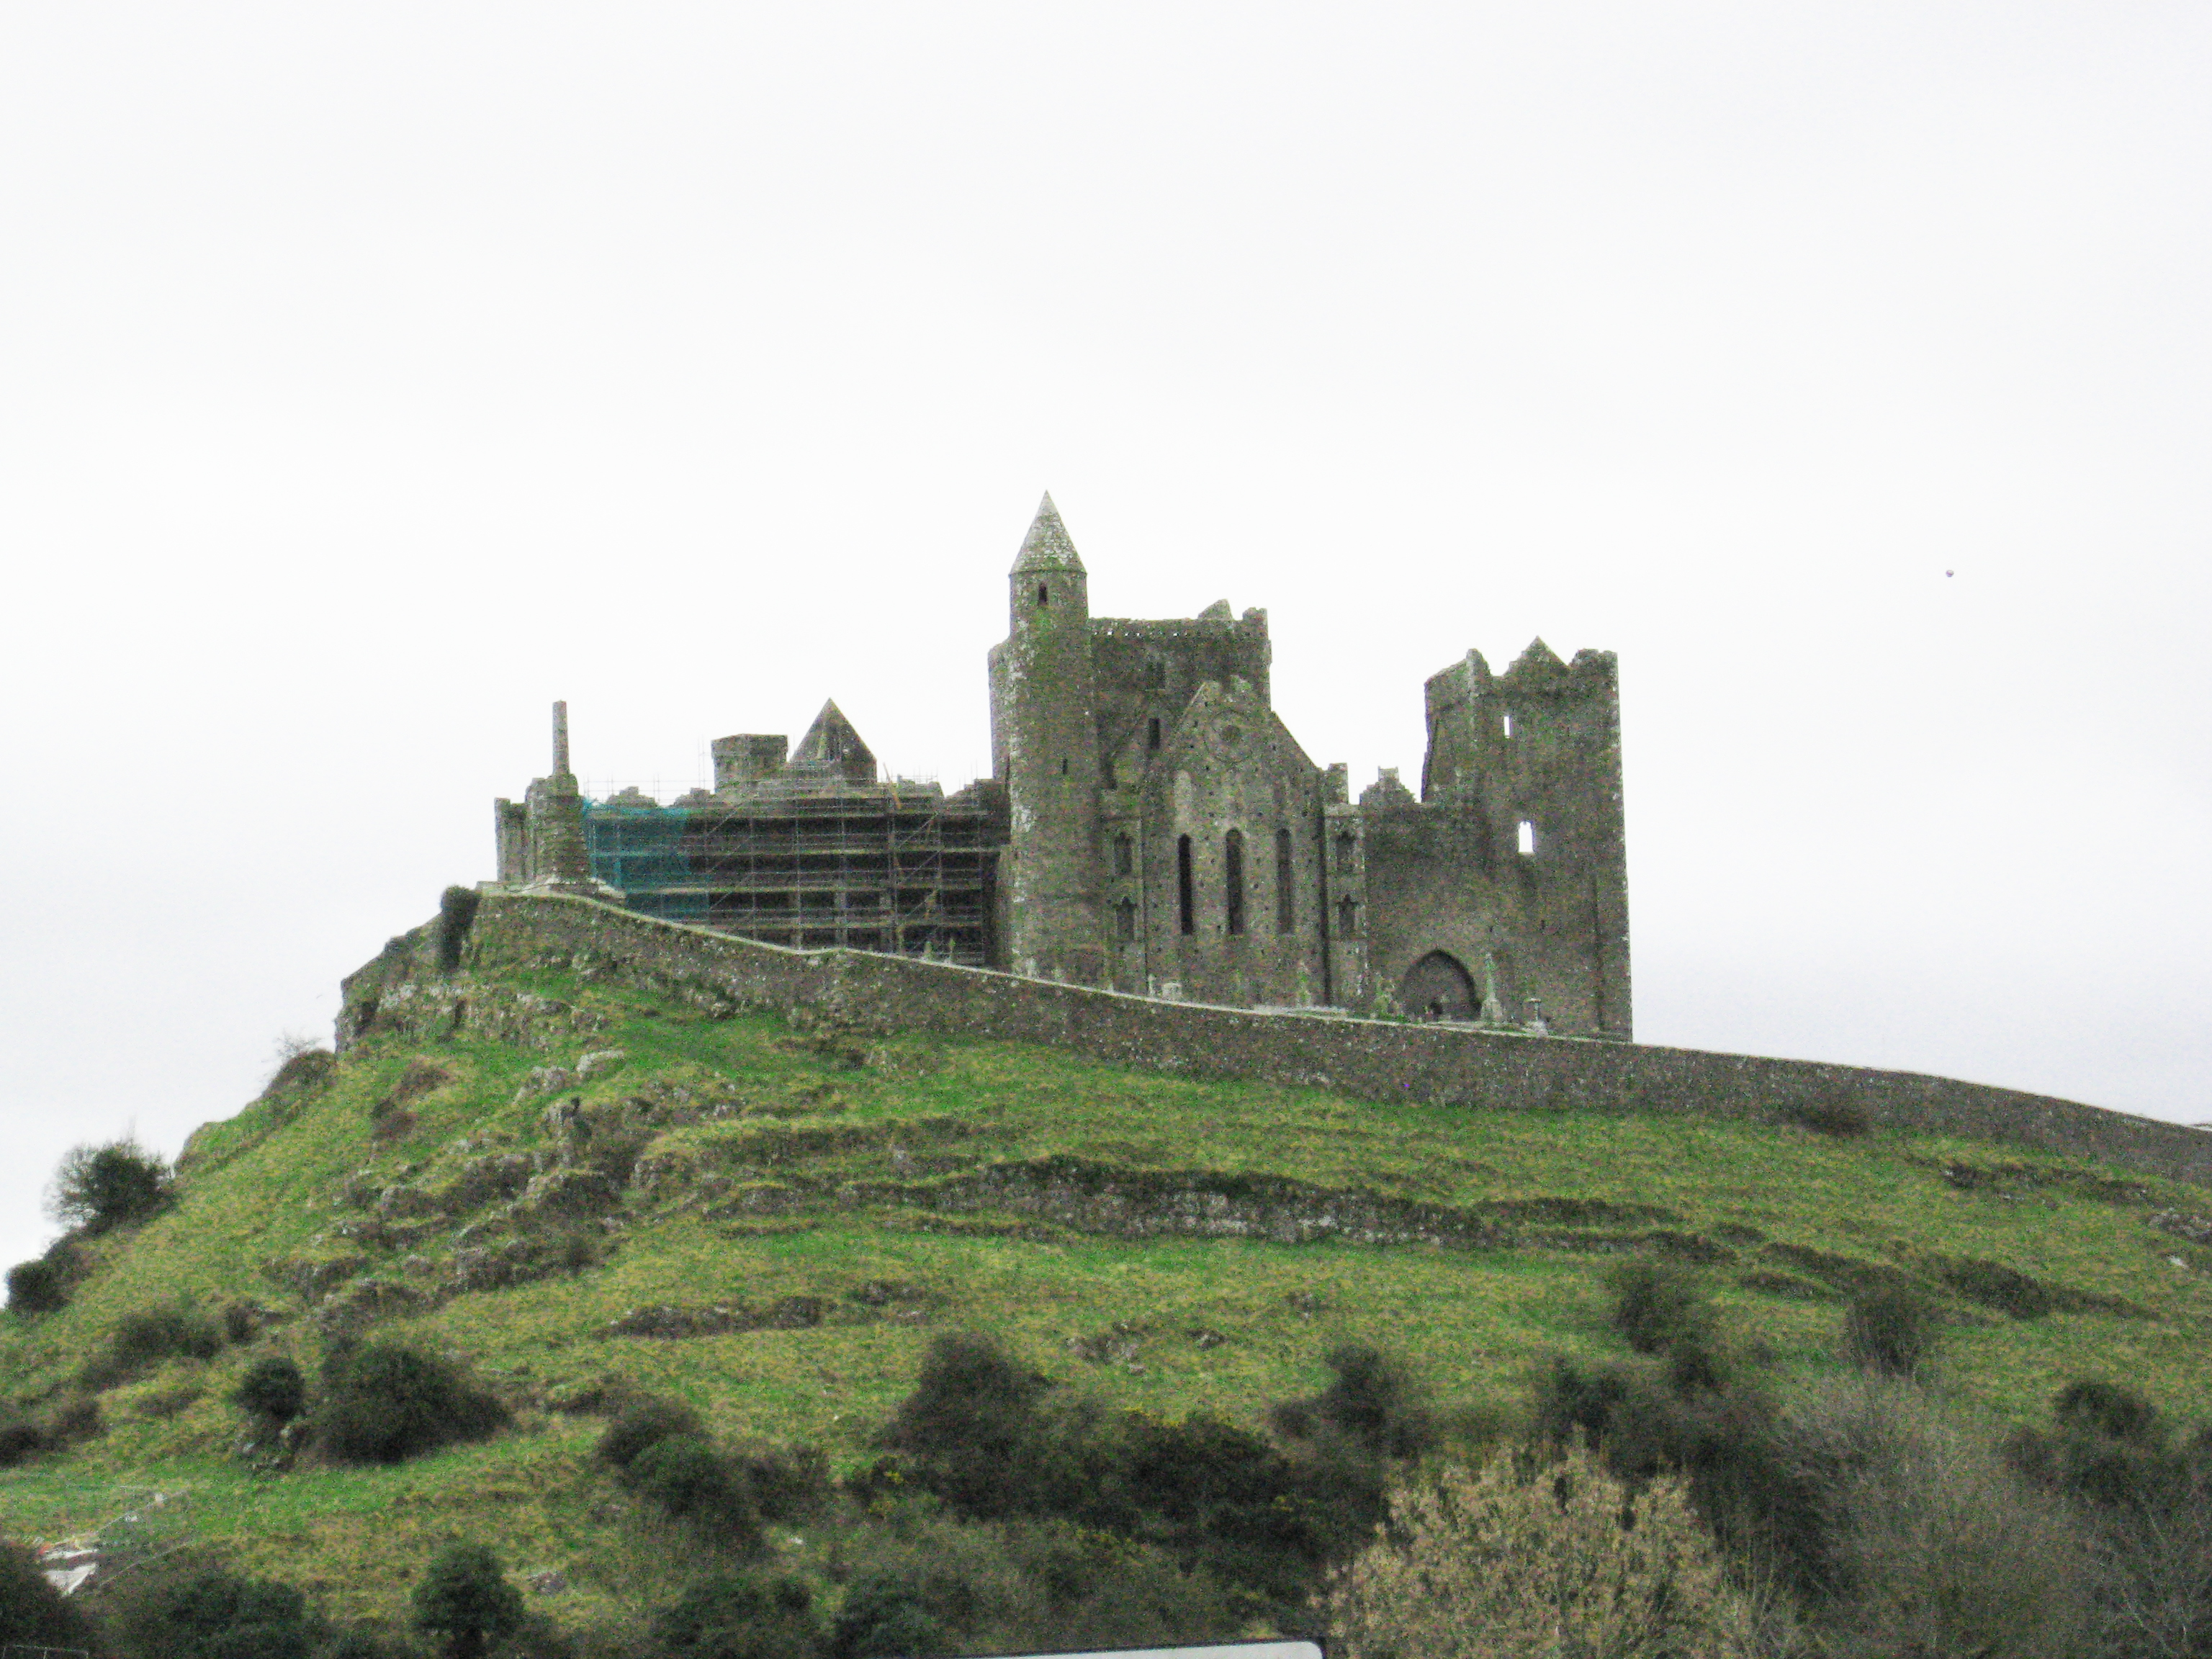
waterfall, road, ring, building, chateau, palace, old, tower, castle, ancient, fortification, trip, creativecommons, ruins, monastery, ireland, dublin, kerry, killkenny, killarney, guiness, jameson, archaeological site, historic site